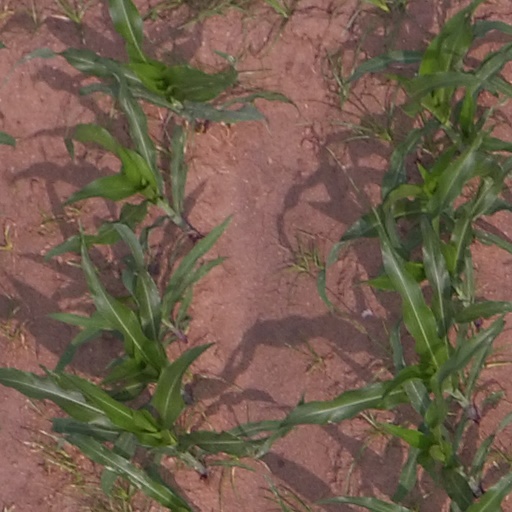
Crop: maize; corn